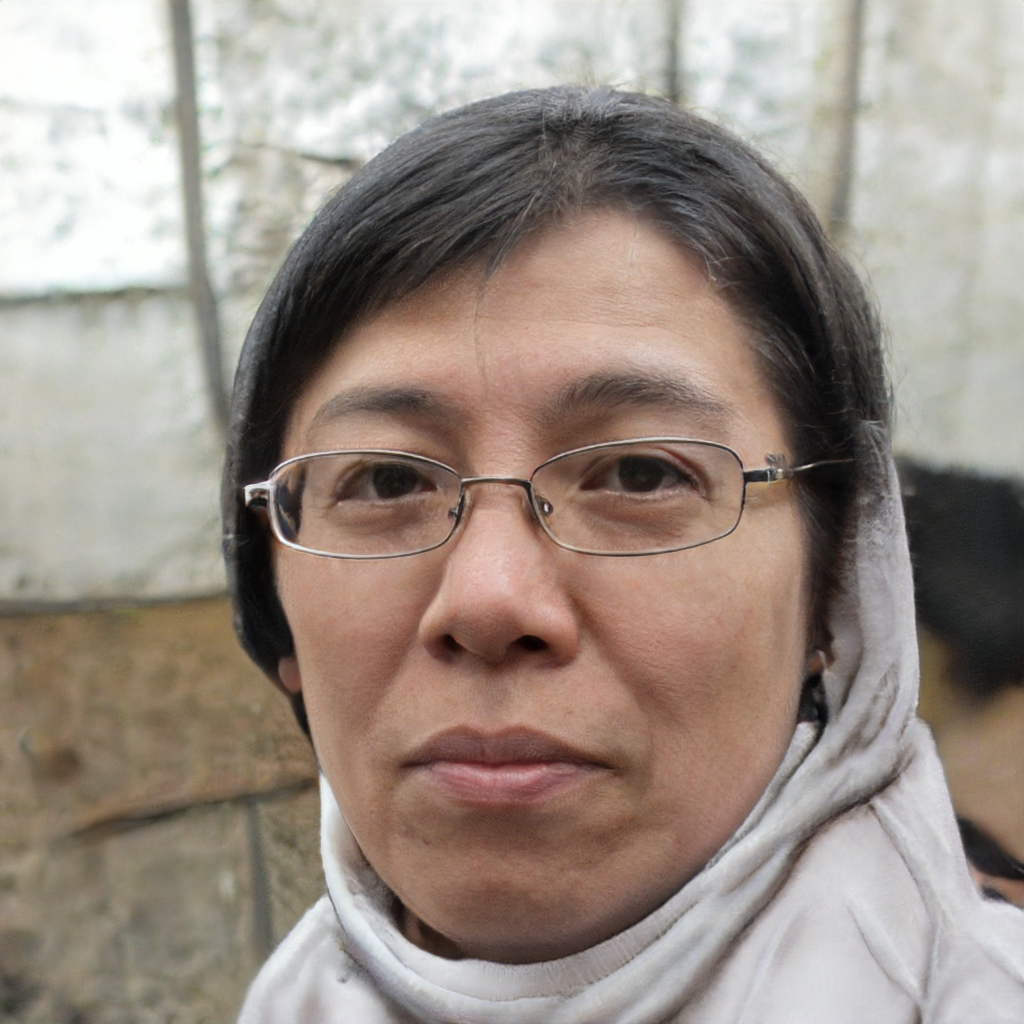
Label: No Watermark